Answer in natural language. Considering the relative positions, where is Doorway (highlighted by a red box) with respect to Doorway (highlighted by a green box)? Choose between the following options: right or left
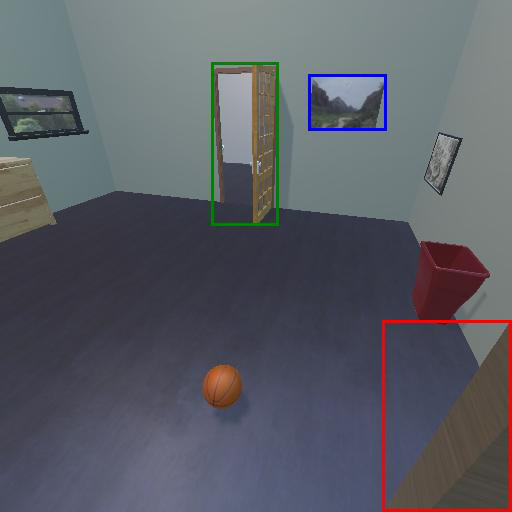
<answer>right</answer>